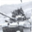
Label: tank